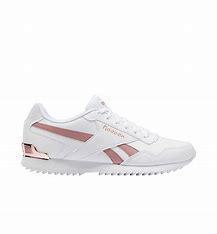
Brand: Reebok
Model: Royal Glide Ripple Clip